Victor Hensen

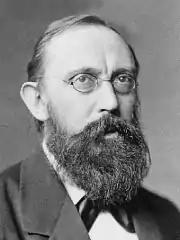
Victor Hensen

Christian Andreas Victor Hensen (10 February 1835 – 5 April 1924) was a German zoologist and marine biologist (planktology). He coined the term "plankton" and laid the foundation for biological oceanography and quantitative studies.